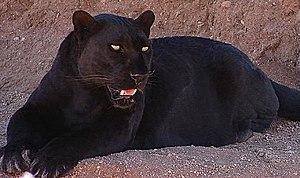
Le Livre de la jungle est le 24ᵉ long-métrage d'animation et le 19ᵉ « Classique d'animation » des studios Disney. Sorti en 1967, il est inspiré du livre du même nom de Rudyard Kipling, paru en 1894. Le film présente le jeune Mowgli élevé par des loups et qui, accompagné de la panthère Bagheera, doit retourner dans un village auprès des hommes pour échapper au tigre mangeur d'hommes et terreur de la jungle, Shere Khan. Durant son voyage, Mowgli rencontre Kaa le serpent hypnotiseur, un groupe d'éléphants, Baloo l'ours bon vivant et un groupe de singes mené par le Roi Louie qui cherche à devenir un homme.
Le Léopard ou Panthère est une espèce de félins de la sous-famille des panthérinés. Ce félin présente un pelage fauve tacheté de rosettes ; une forme mélanique existe également. Excellent grimpeur et sauteur, le léopard a la particularité de hisser ses proies à la fourche d'un arbre pour les mettre hors de portée des autres prédateurs.
Pantha est un personnage de fiction, une super-héroïne appartenant à l'univers de DC Comics. Créée par le scénariste Marv Wolfman et le dessinateur Tom Grummett, elle apparaît pour la première fois dans le comic book New Titans #73 en février 1991. Cette femme-chat est connue pour avoir été membre des Teen Titans. En 2006, le personnage est adapté à la télévision dans la série animée Teen Titans : Les Jeunes Titans.